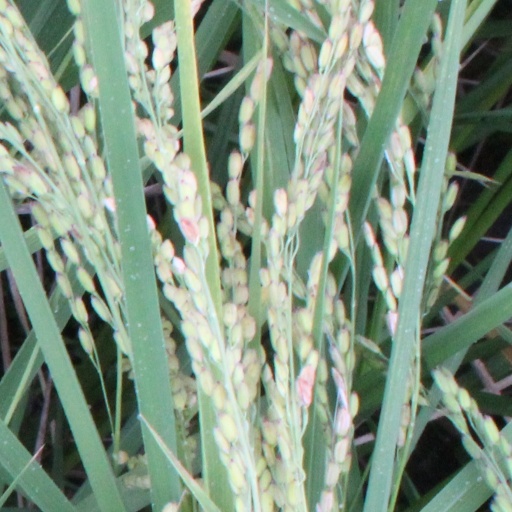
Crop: rice